Virgin and Child with a Rosary

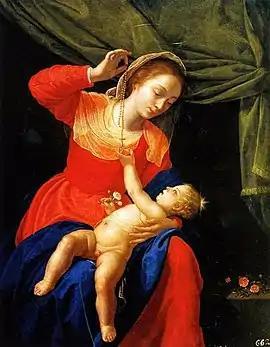

Virgin and Child with a Rosary is one of the last known paintings by the Italian artist Artemisia Gentileschi. Small in size and painted with oil on copper, it was completed in 1651. It was part of the Spanish royal collection and currently hangs in the El Escorial collection, in Spain.